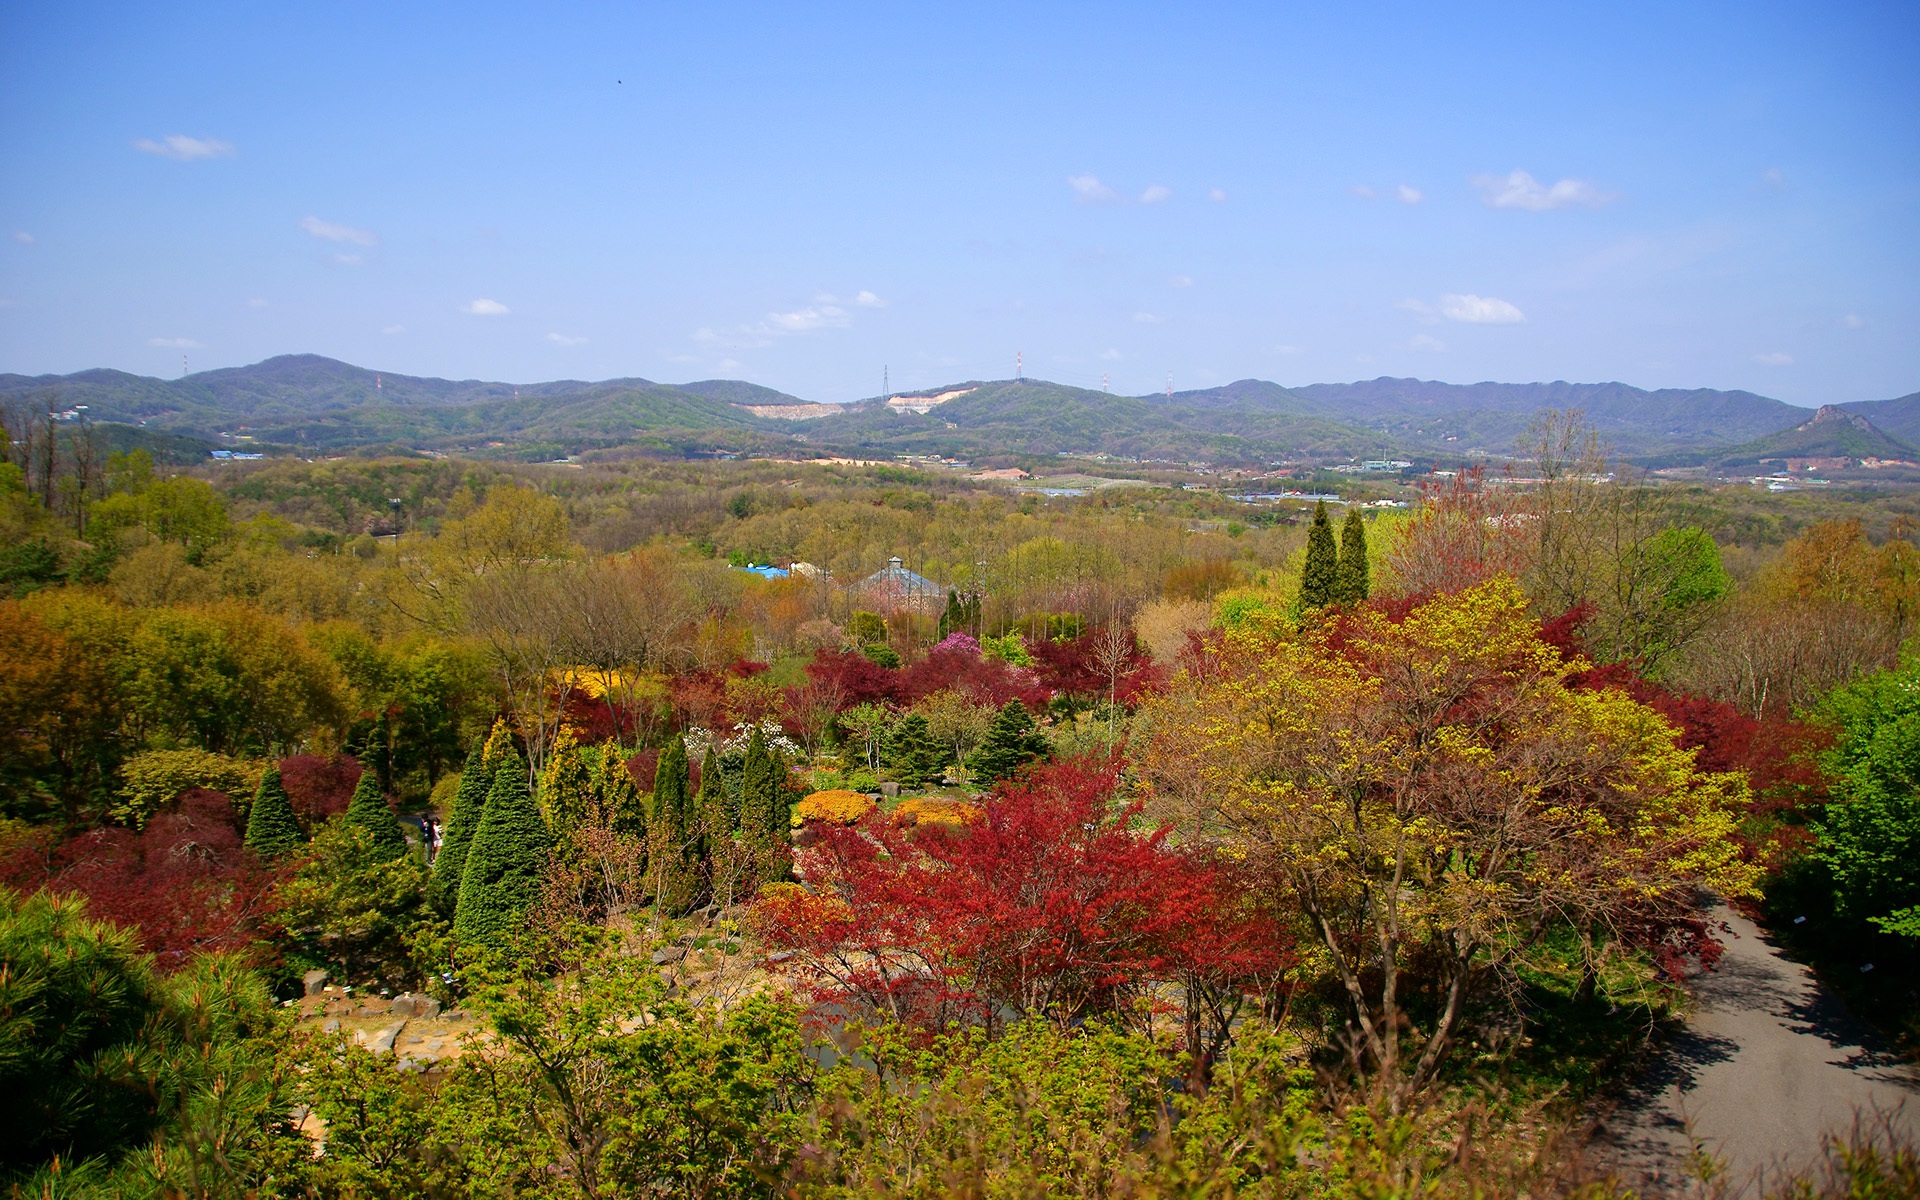
landscape, tree, wilderness, mountain, meadow, prairie, leaf, hill, flower, valley, autumn, season, savanna, wildflower, vegetation, plateau, f, ecosystem, rural area, there wouldn t be a, shall be, natural environment